Sizer School

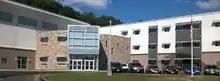
The Sizer School building

Sizer School is a public charter school in the City of Fitchburg Massachusetts.